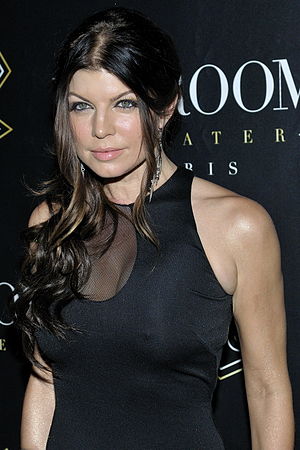
Fergie (sanger)
Fergie, er sangerinde i musikgruppen Black Eyed Peas.